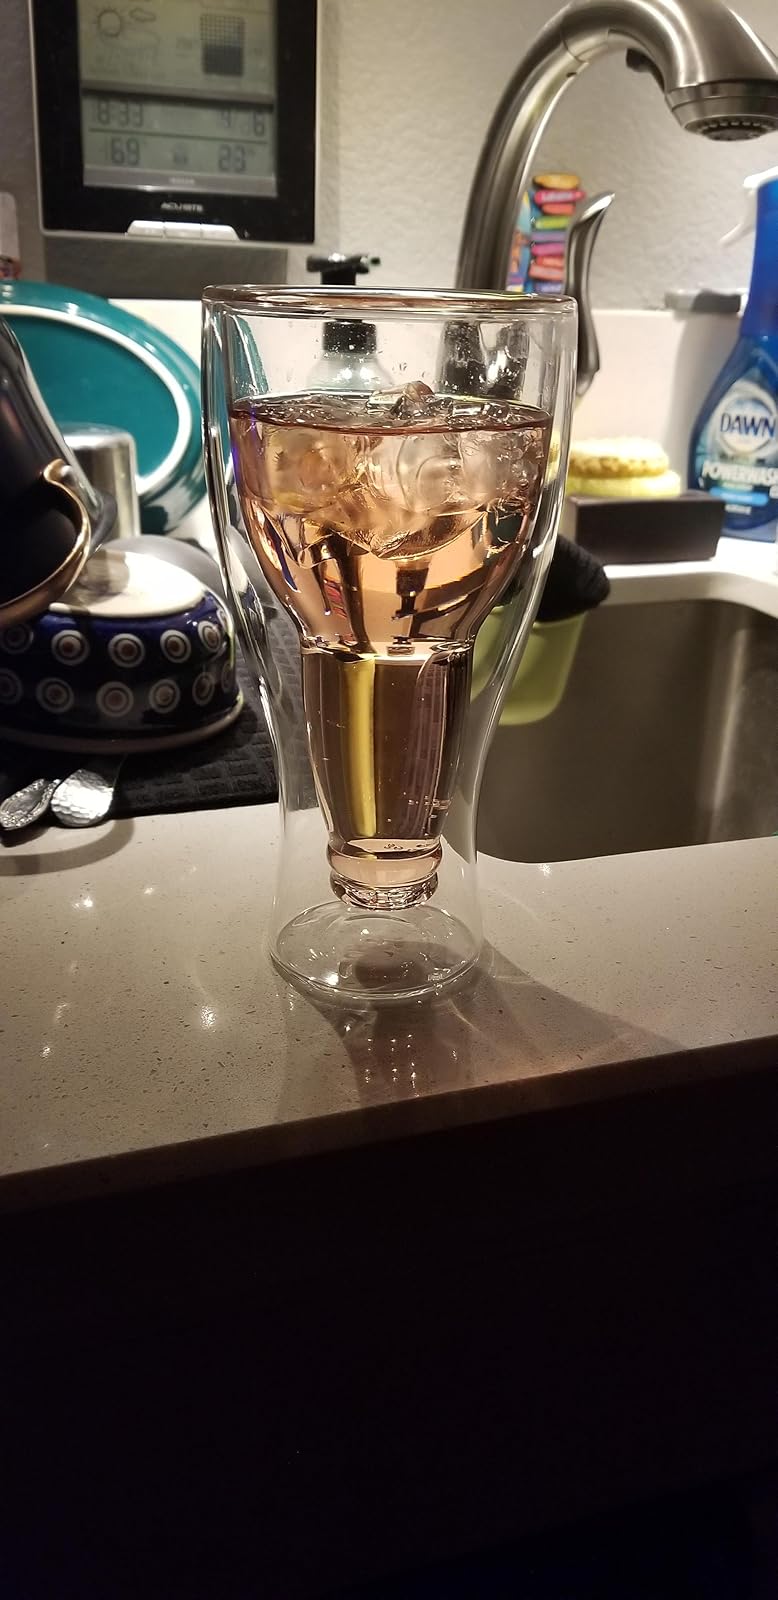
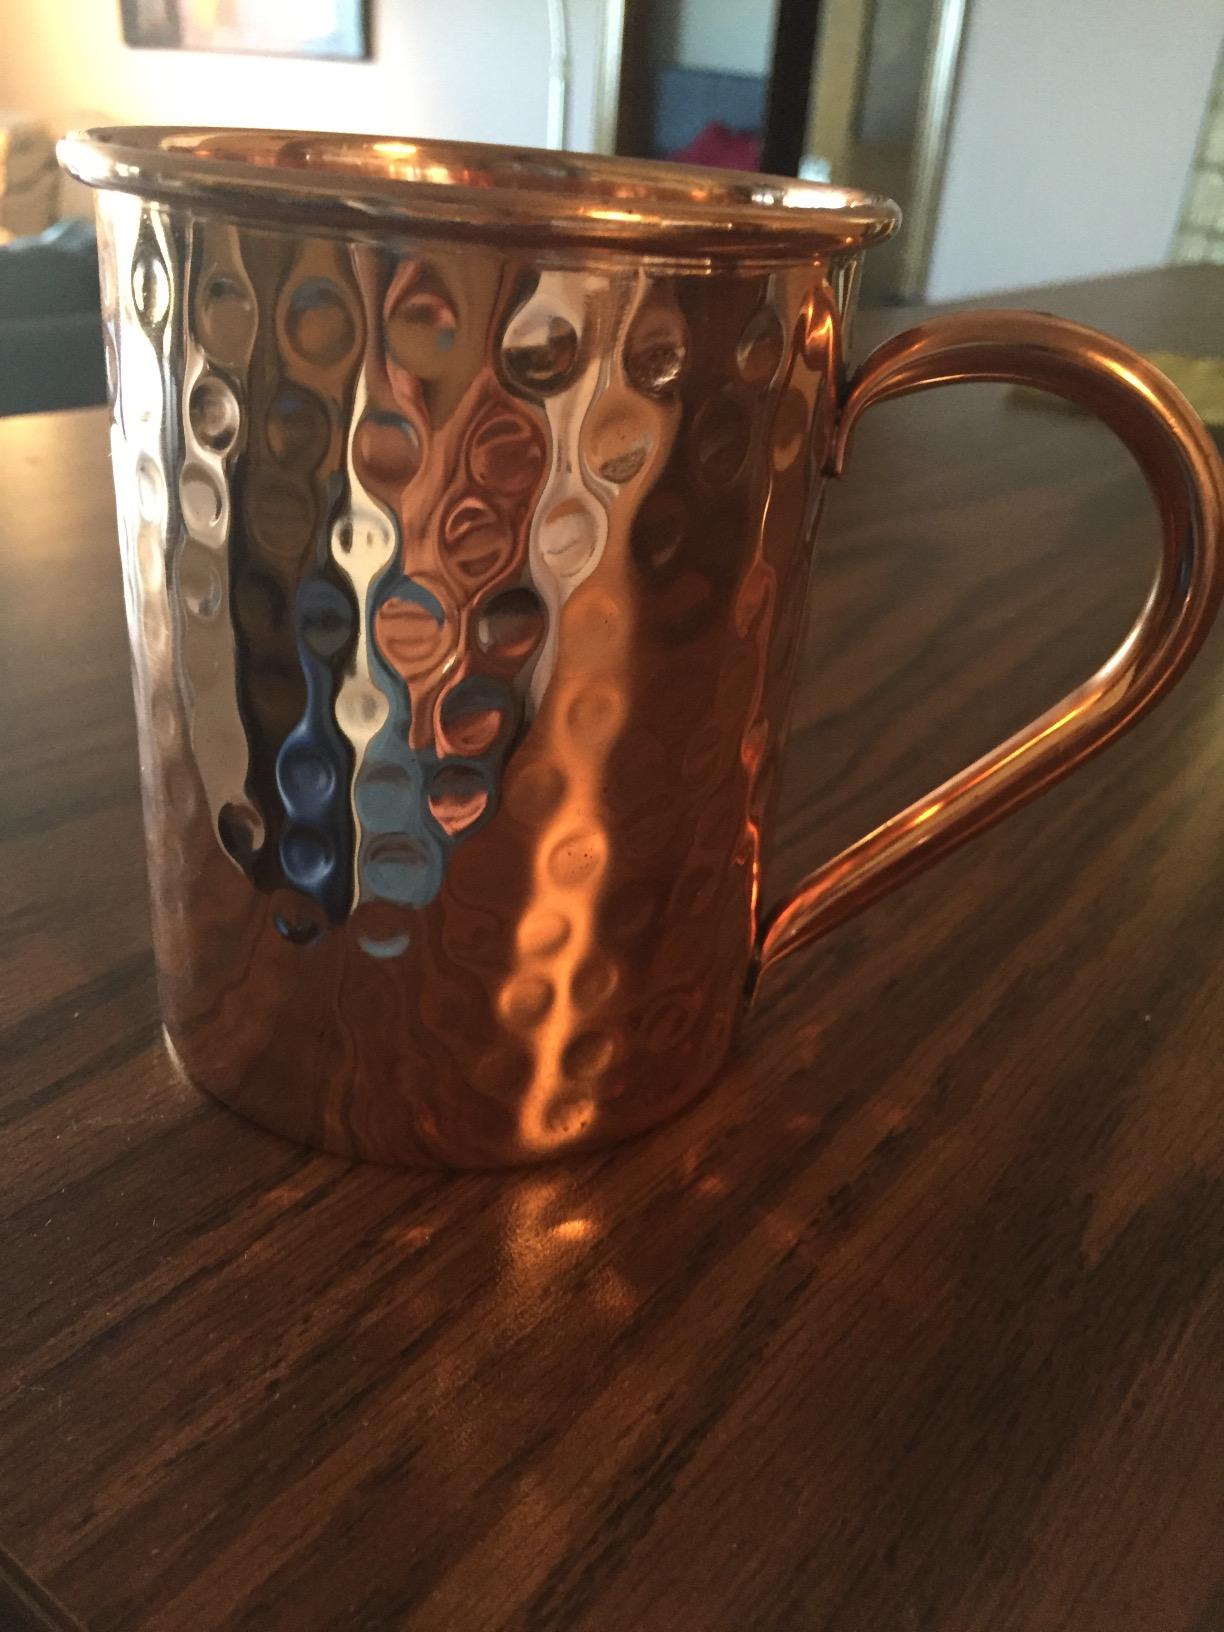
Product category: items_mug
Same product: no